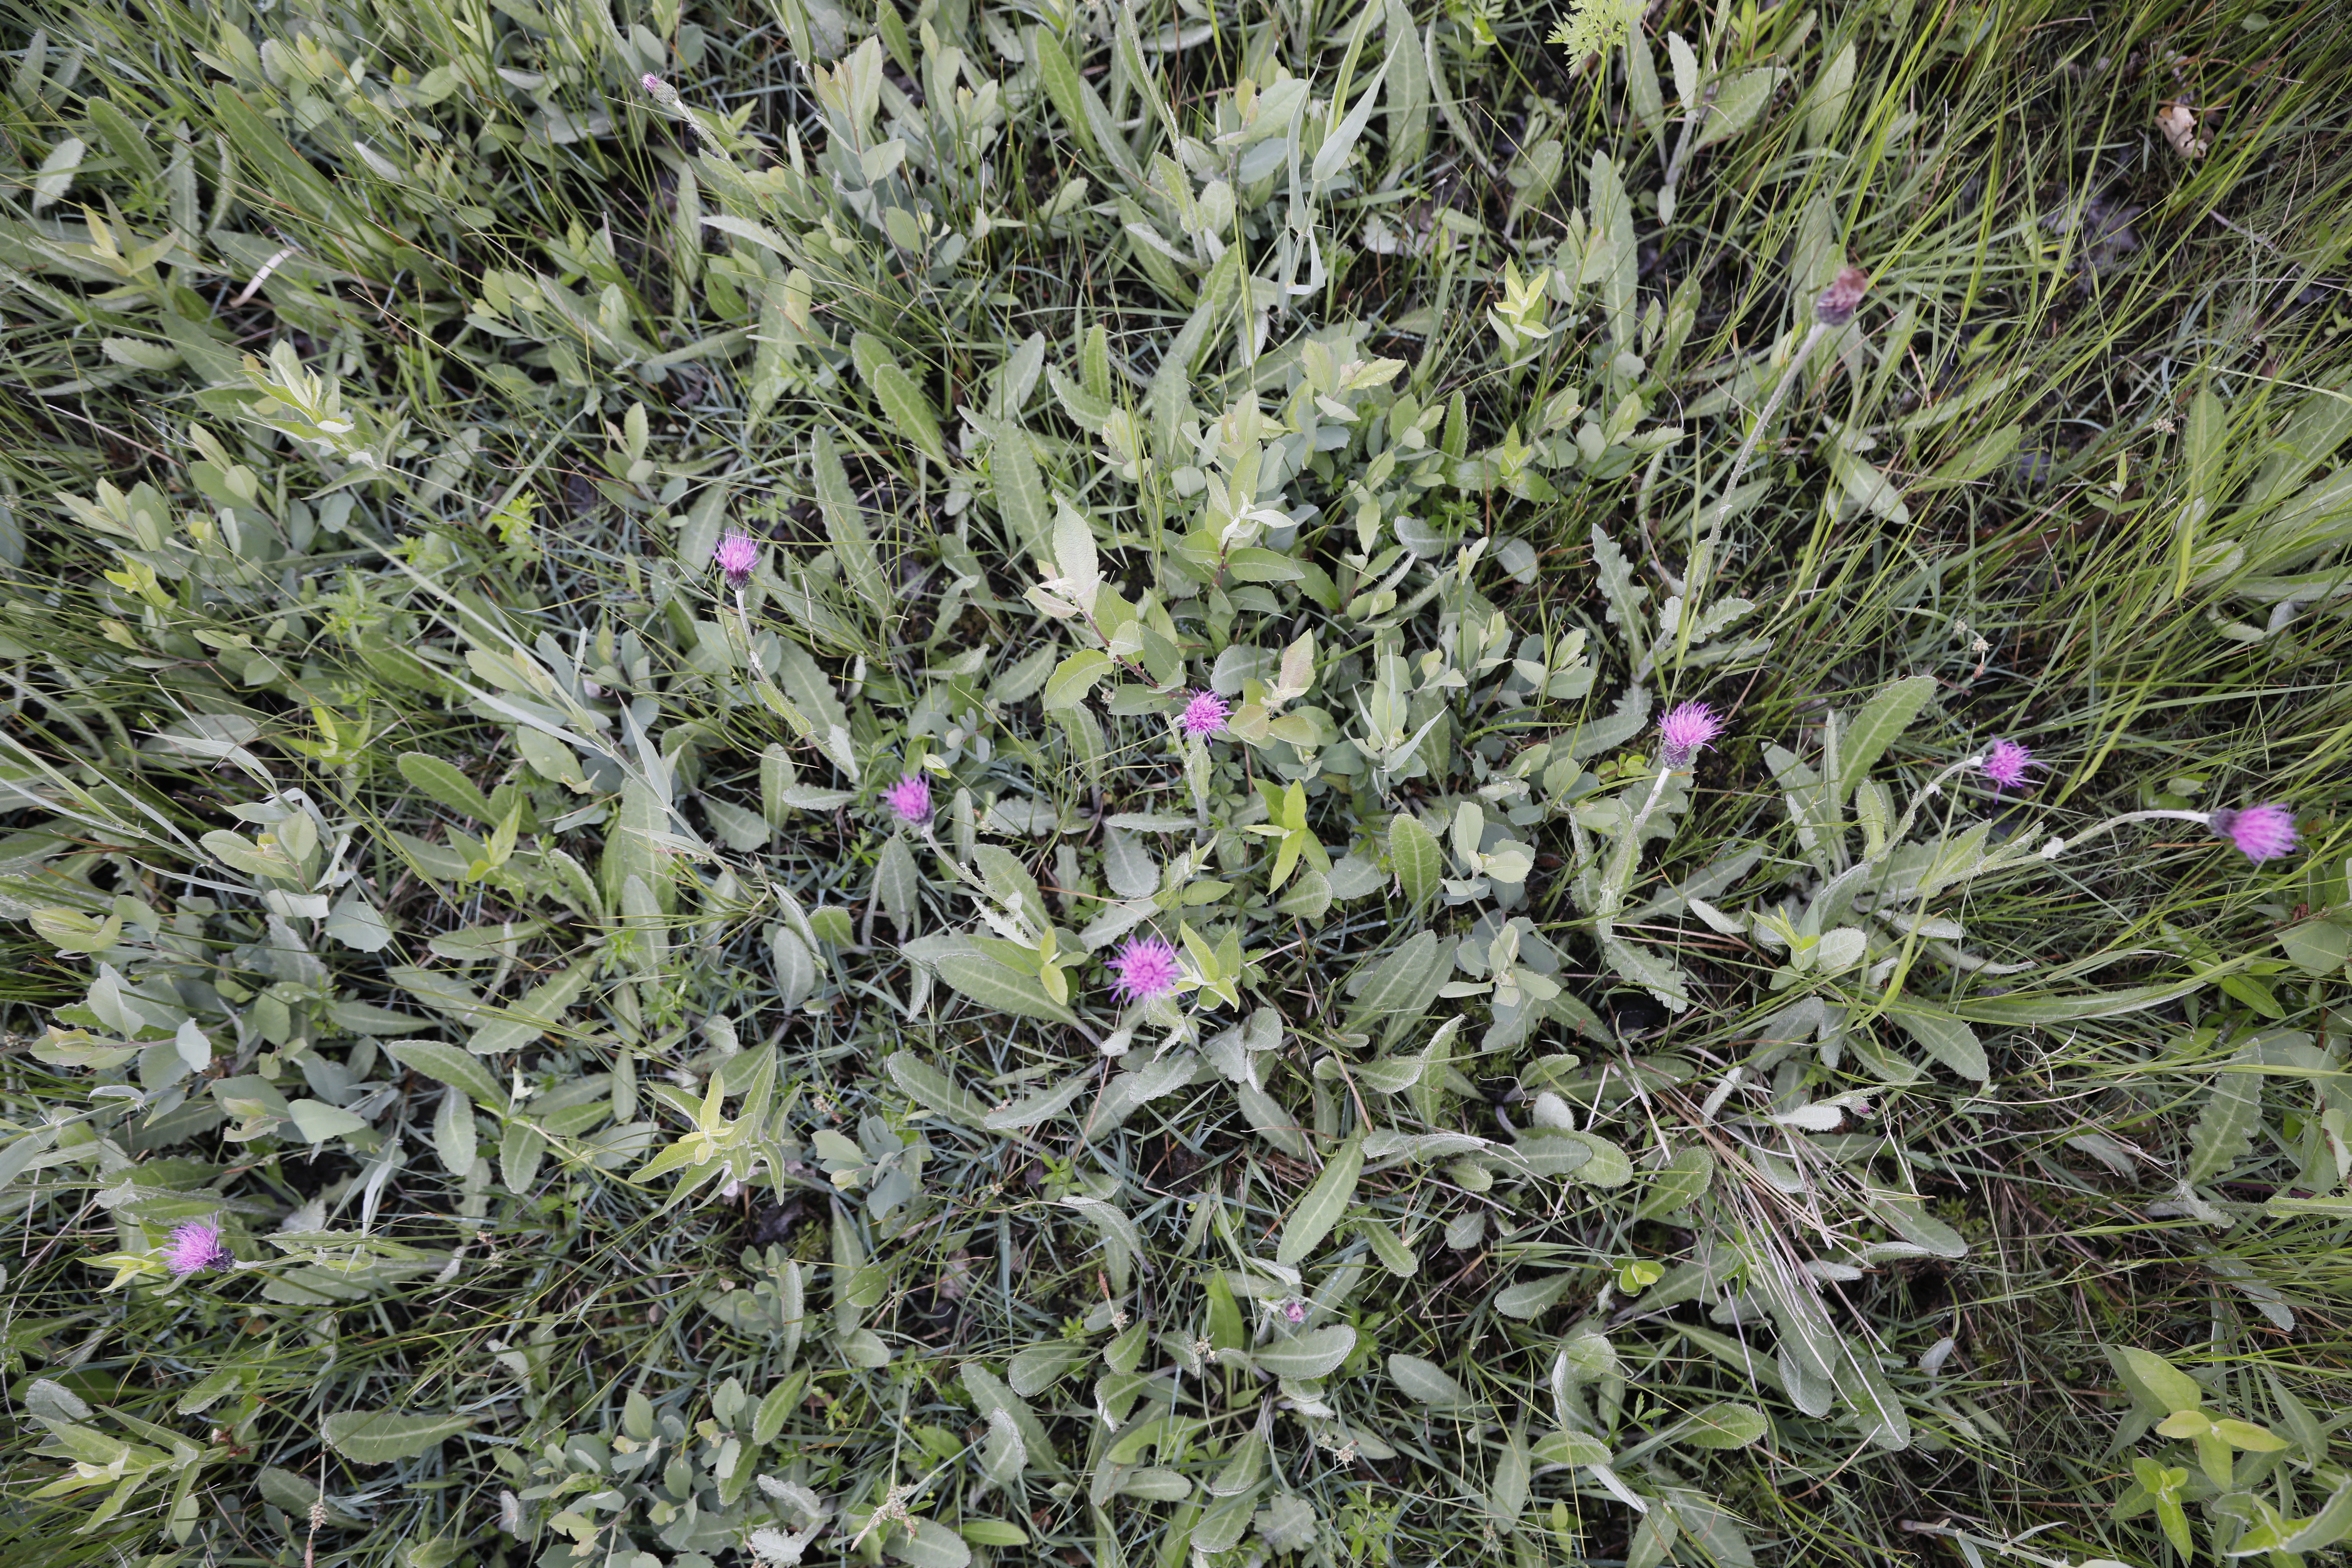
Plant species: Cirsium dissectum